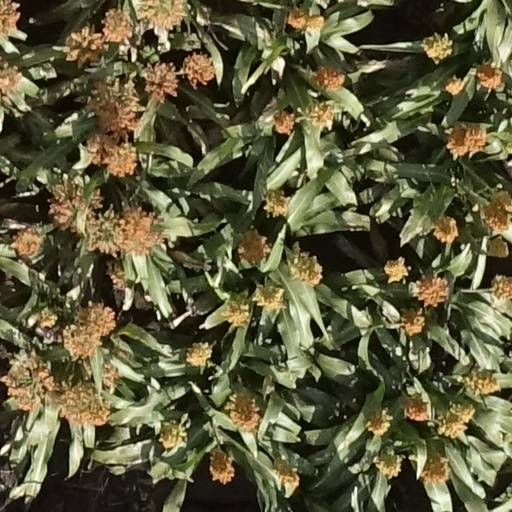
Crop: sorghum